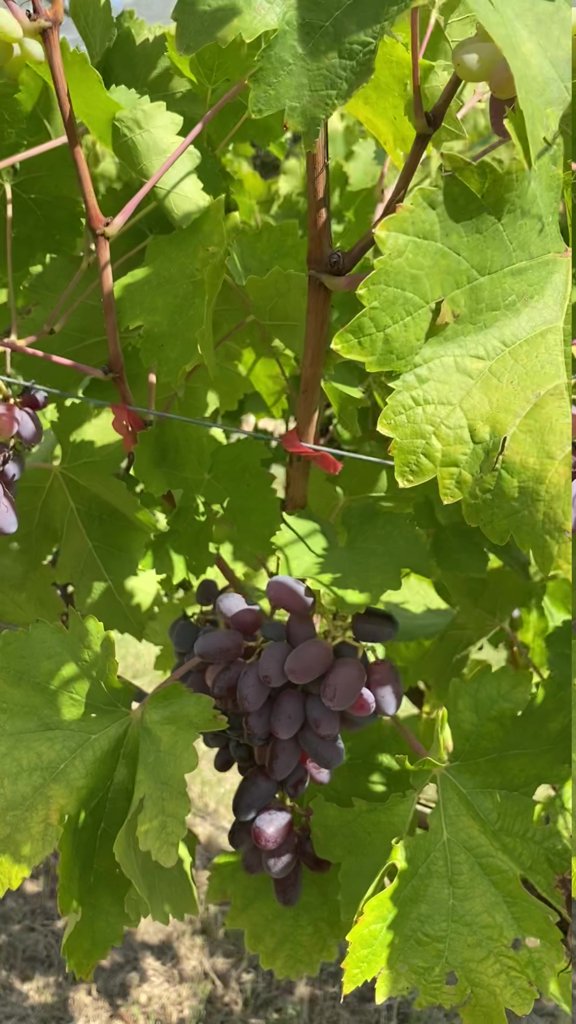
Berries visible: 52
Grape clusters: 2